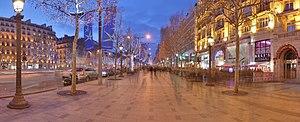
Trottoir nord de l'avenue des Champs-Elysées, à Paris, avec ses décorations de Noël.
L’avenue des Champs-Élysées est une voie de Paris. Longue de près de deux kilomètres et suivant l'axe historique de la ville, elle est une voie de circulation centrale reliant la place de la Concorde à la place Charles-de-Gaulle dans le 8ᵉ arrondissement. Site touristique majeur, elle a souvent passé pour la plus belle avenue de la capitale, et est connue en France comme la « plus belle avenue du monde ».